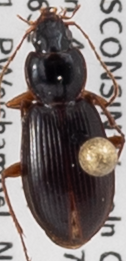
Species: Synuchus impunctatus
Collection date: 2021-07-20
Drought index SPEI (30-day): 0.184
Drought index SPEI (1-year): -0.074
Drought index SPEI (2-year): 1.13